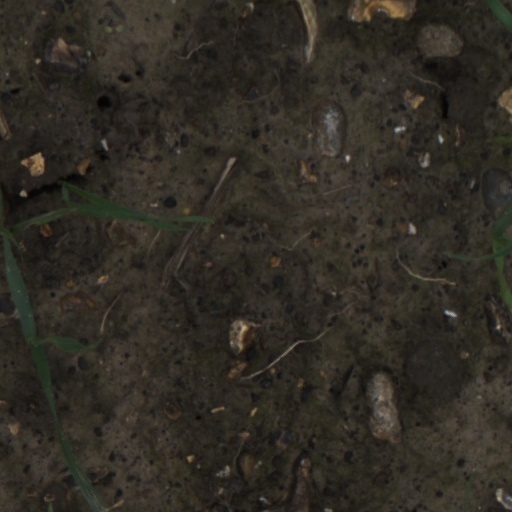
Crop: wheat